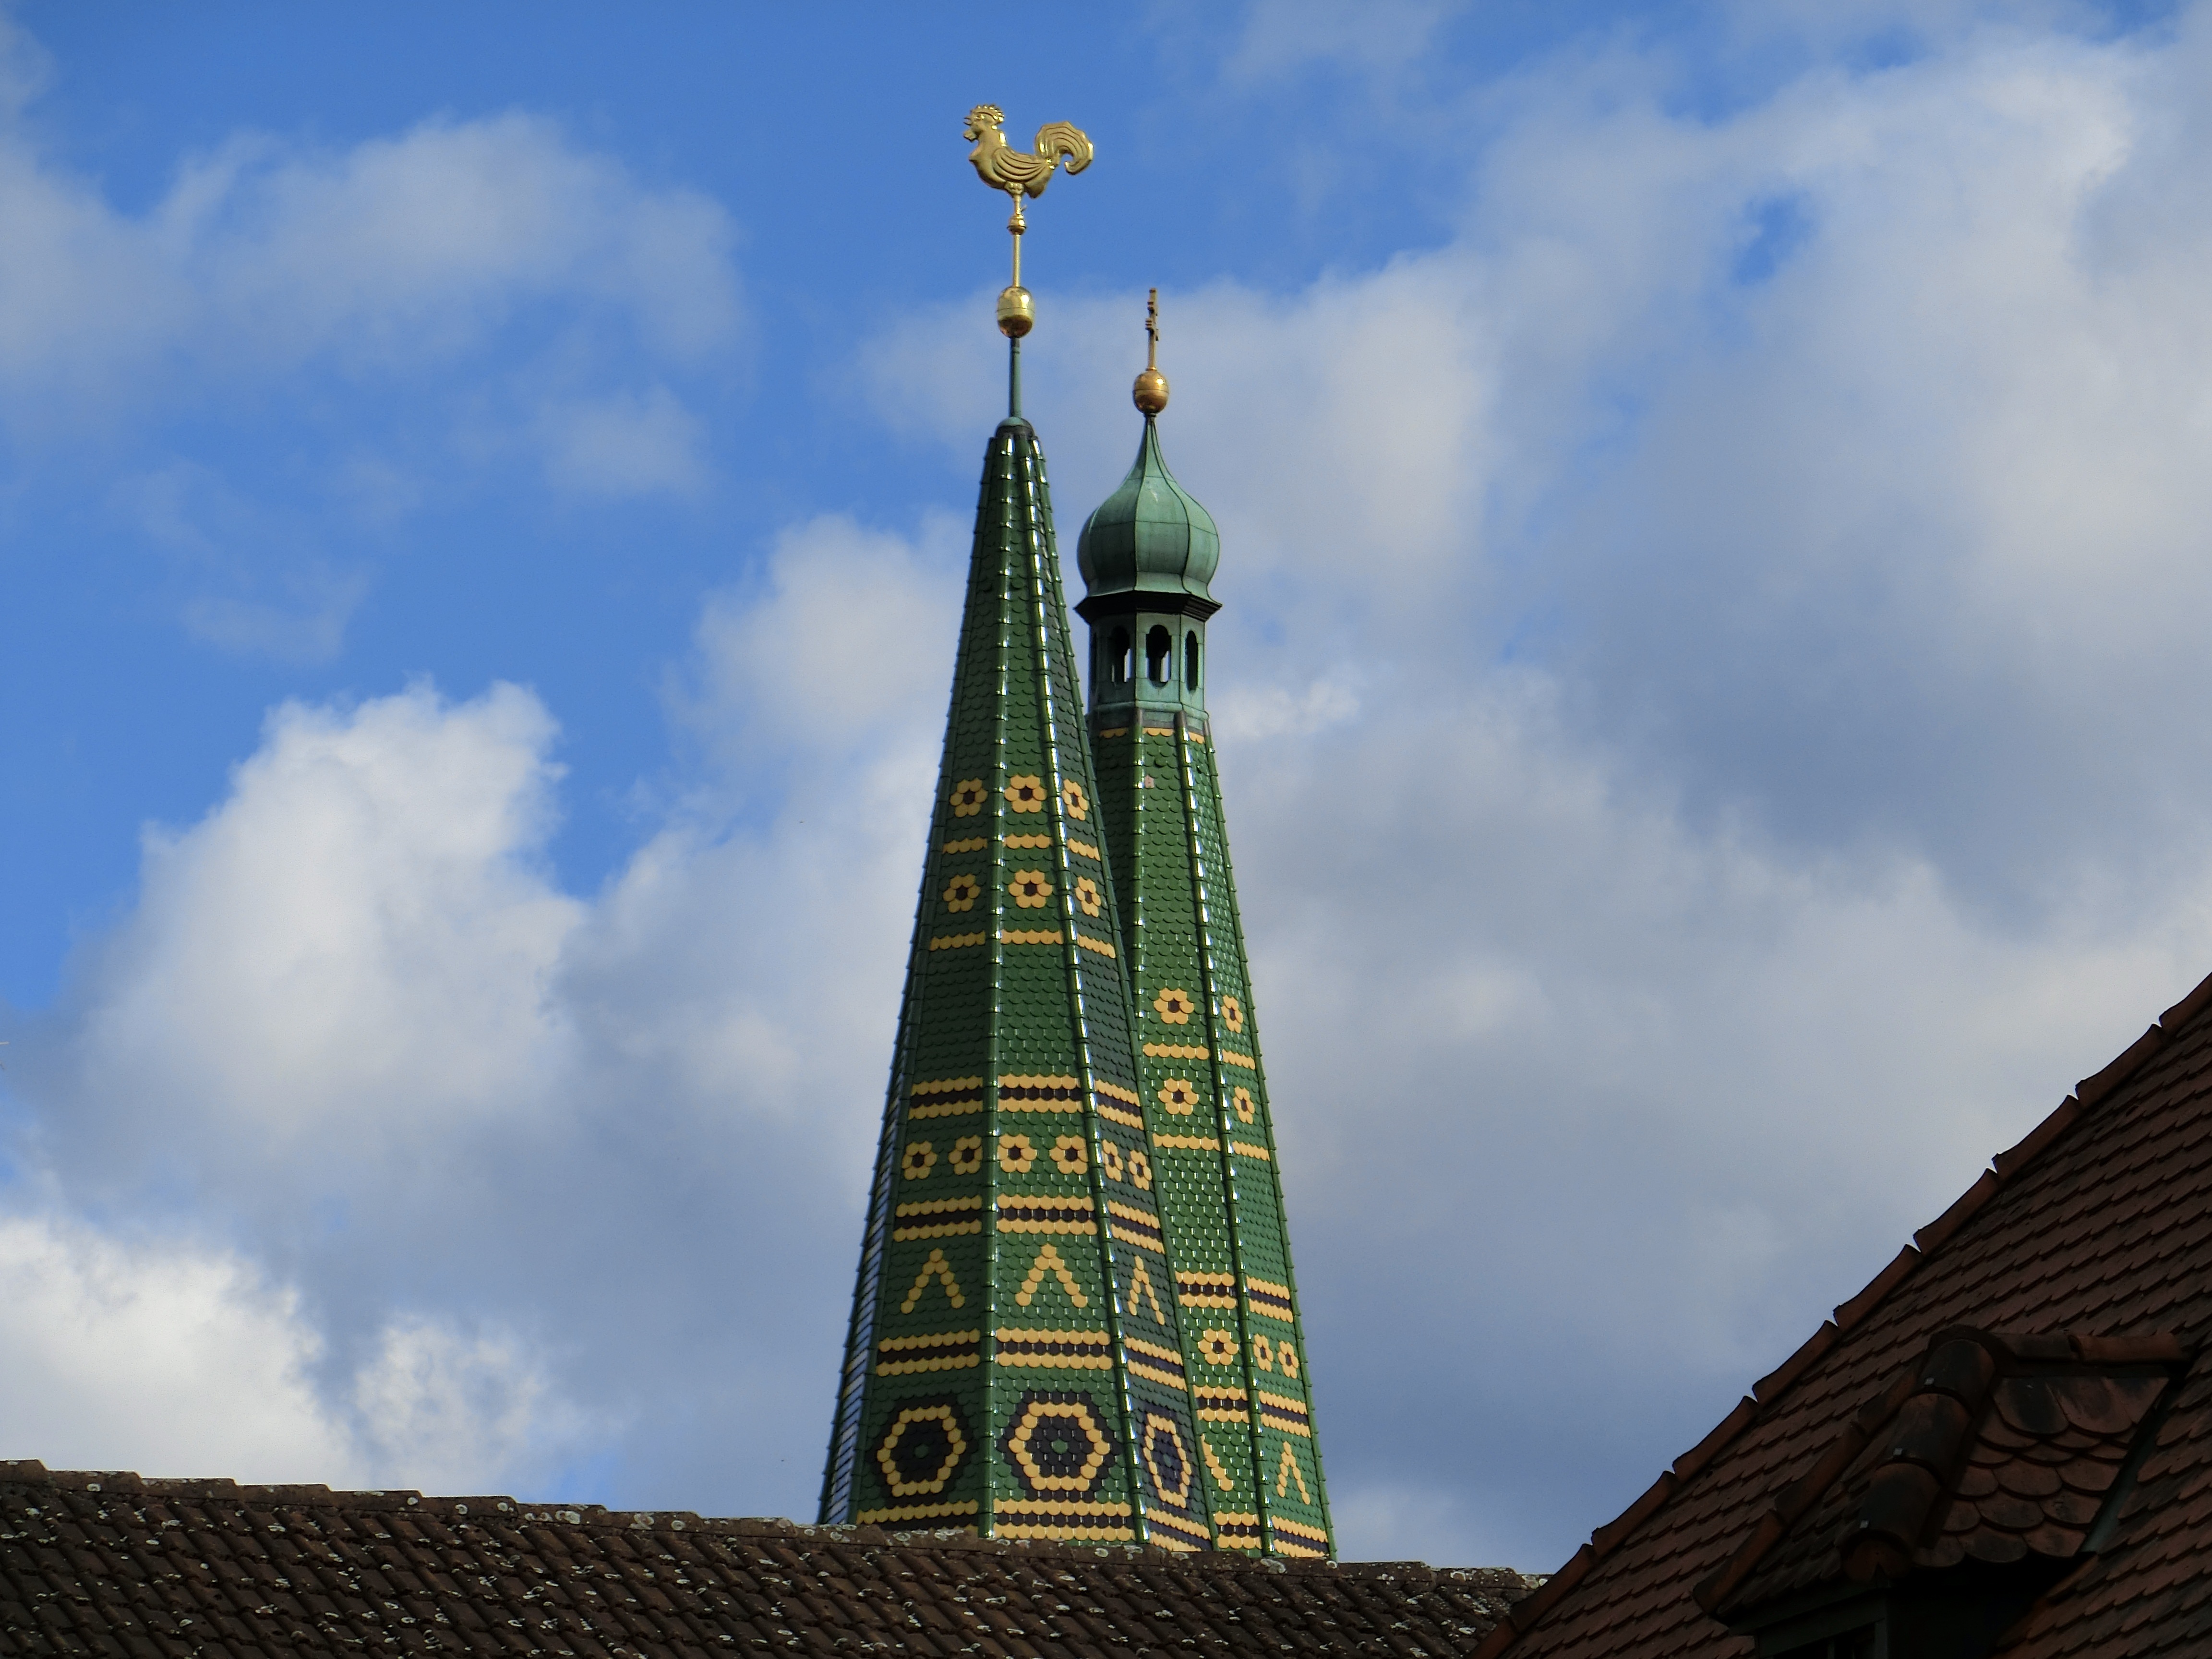
sky, skyscraper, tower, landmark, blue, church, towers, spire, spires, steeple